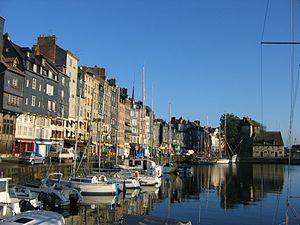
La baie de Seine est une baie de la Manche située au débouché de la Seine, en Normandie. Elle s'étend, d'ouest en est, entre la pointe de Barfleur, et le cap de la Hève, et englobe la baie des Veys. On y trouve l'île de Tatihou et les îles Saint-Marcouf.